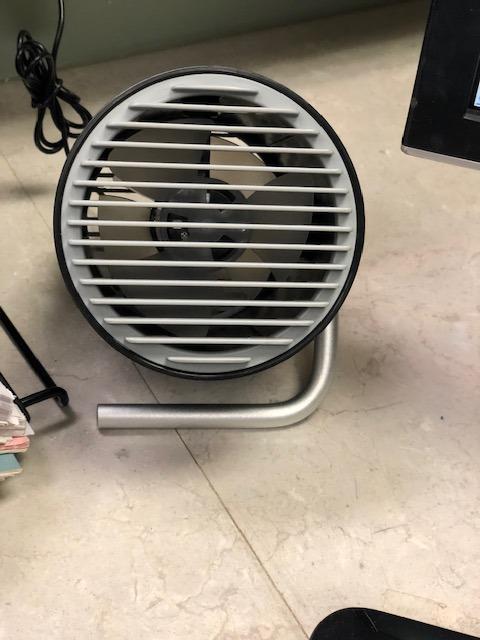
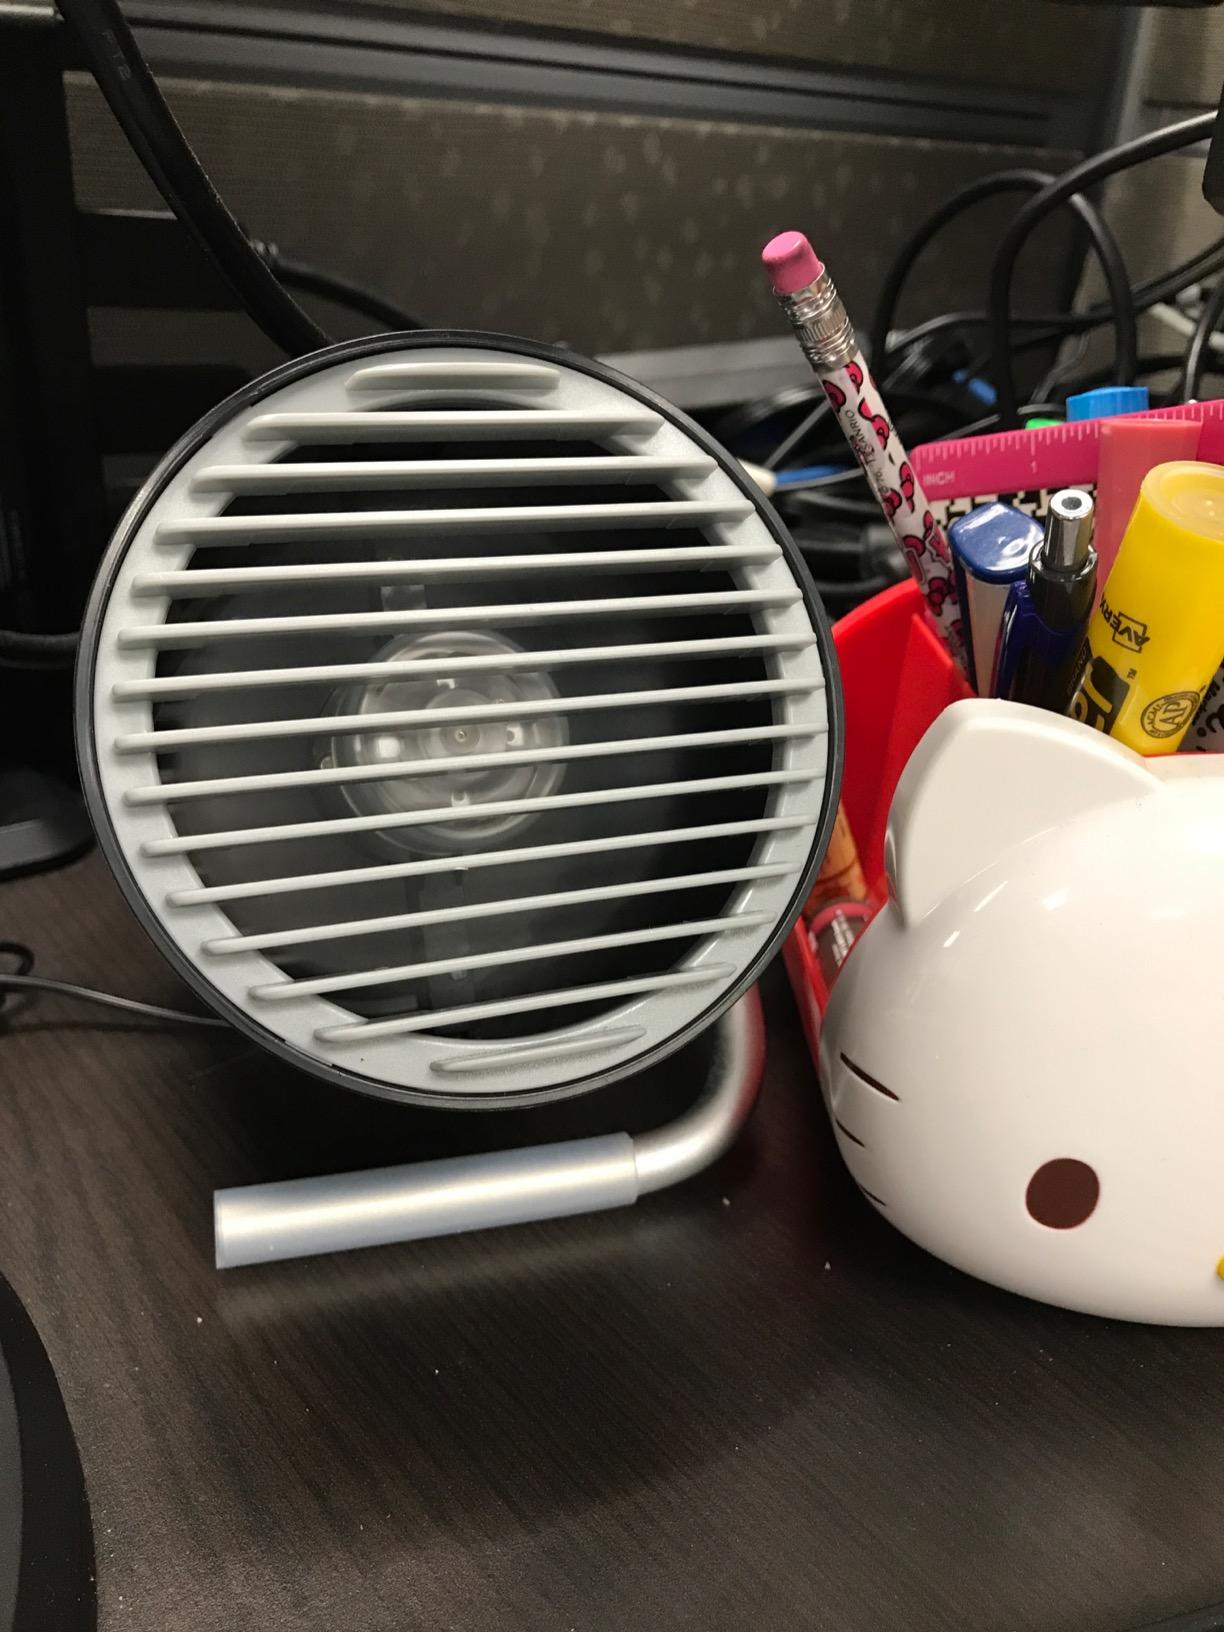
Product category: fan
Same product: yes